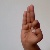
The image shows a hand gesture representing the letter 'F' in Indian Sign Language.